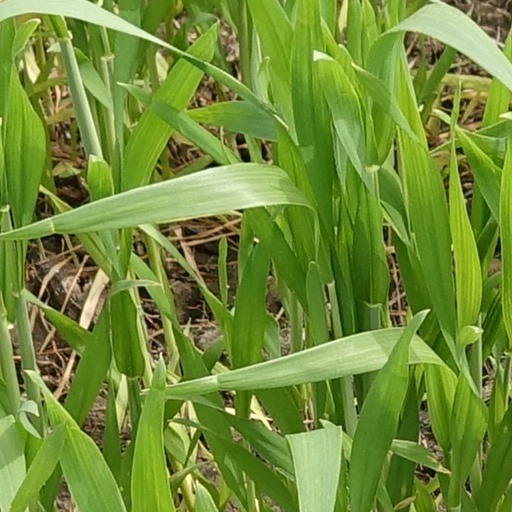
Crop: wheat